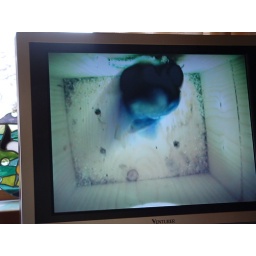
blue tit in bird box taking with romote  camera